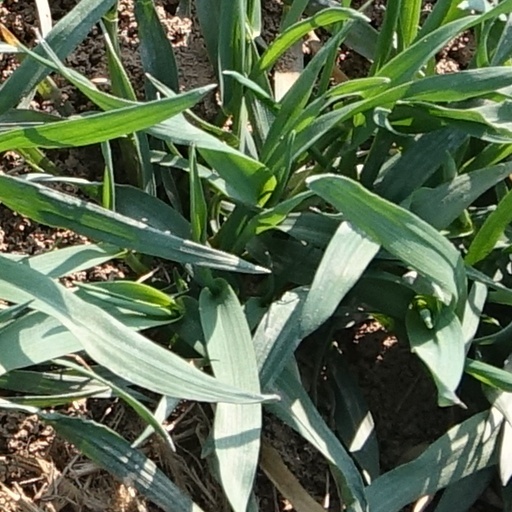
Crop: wheat